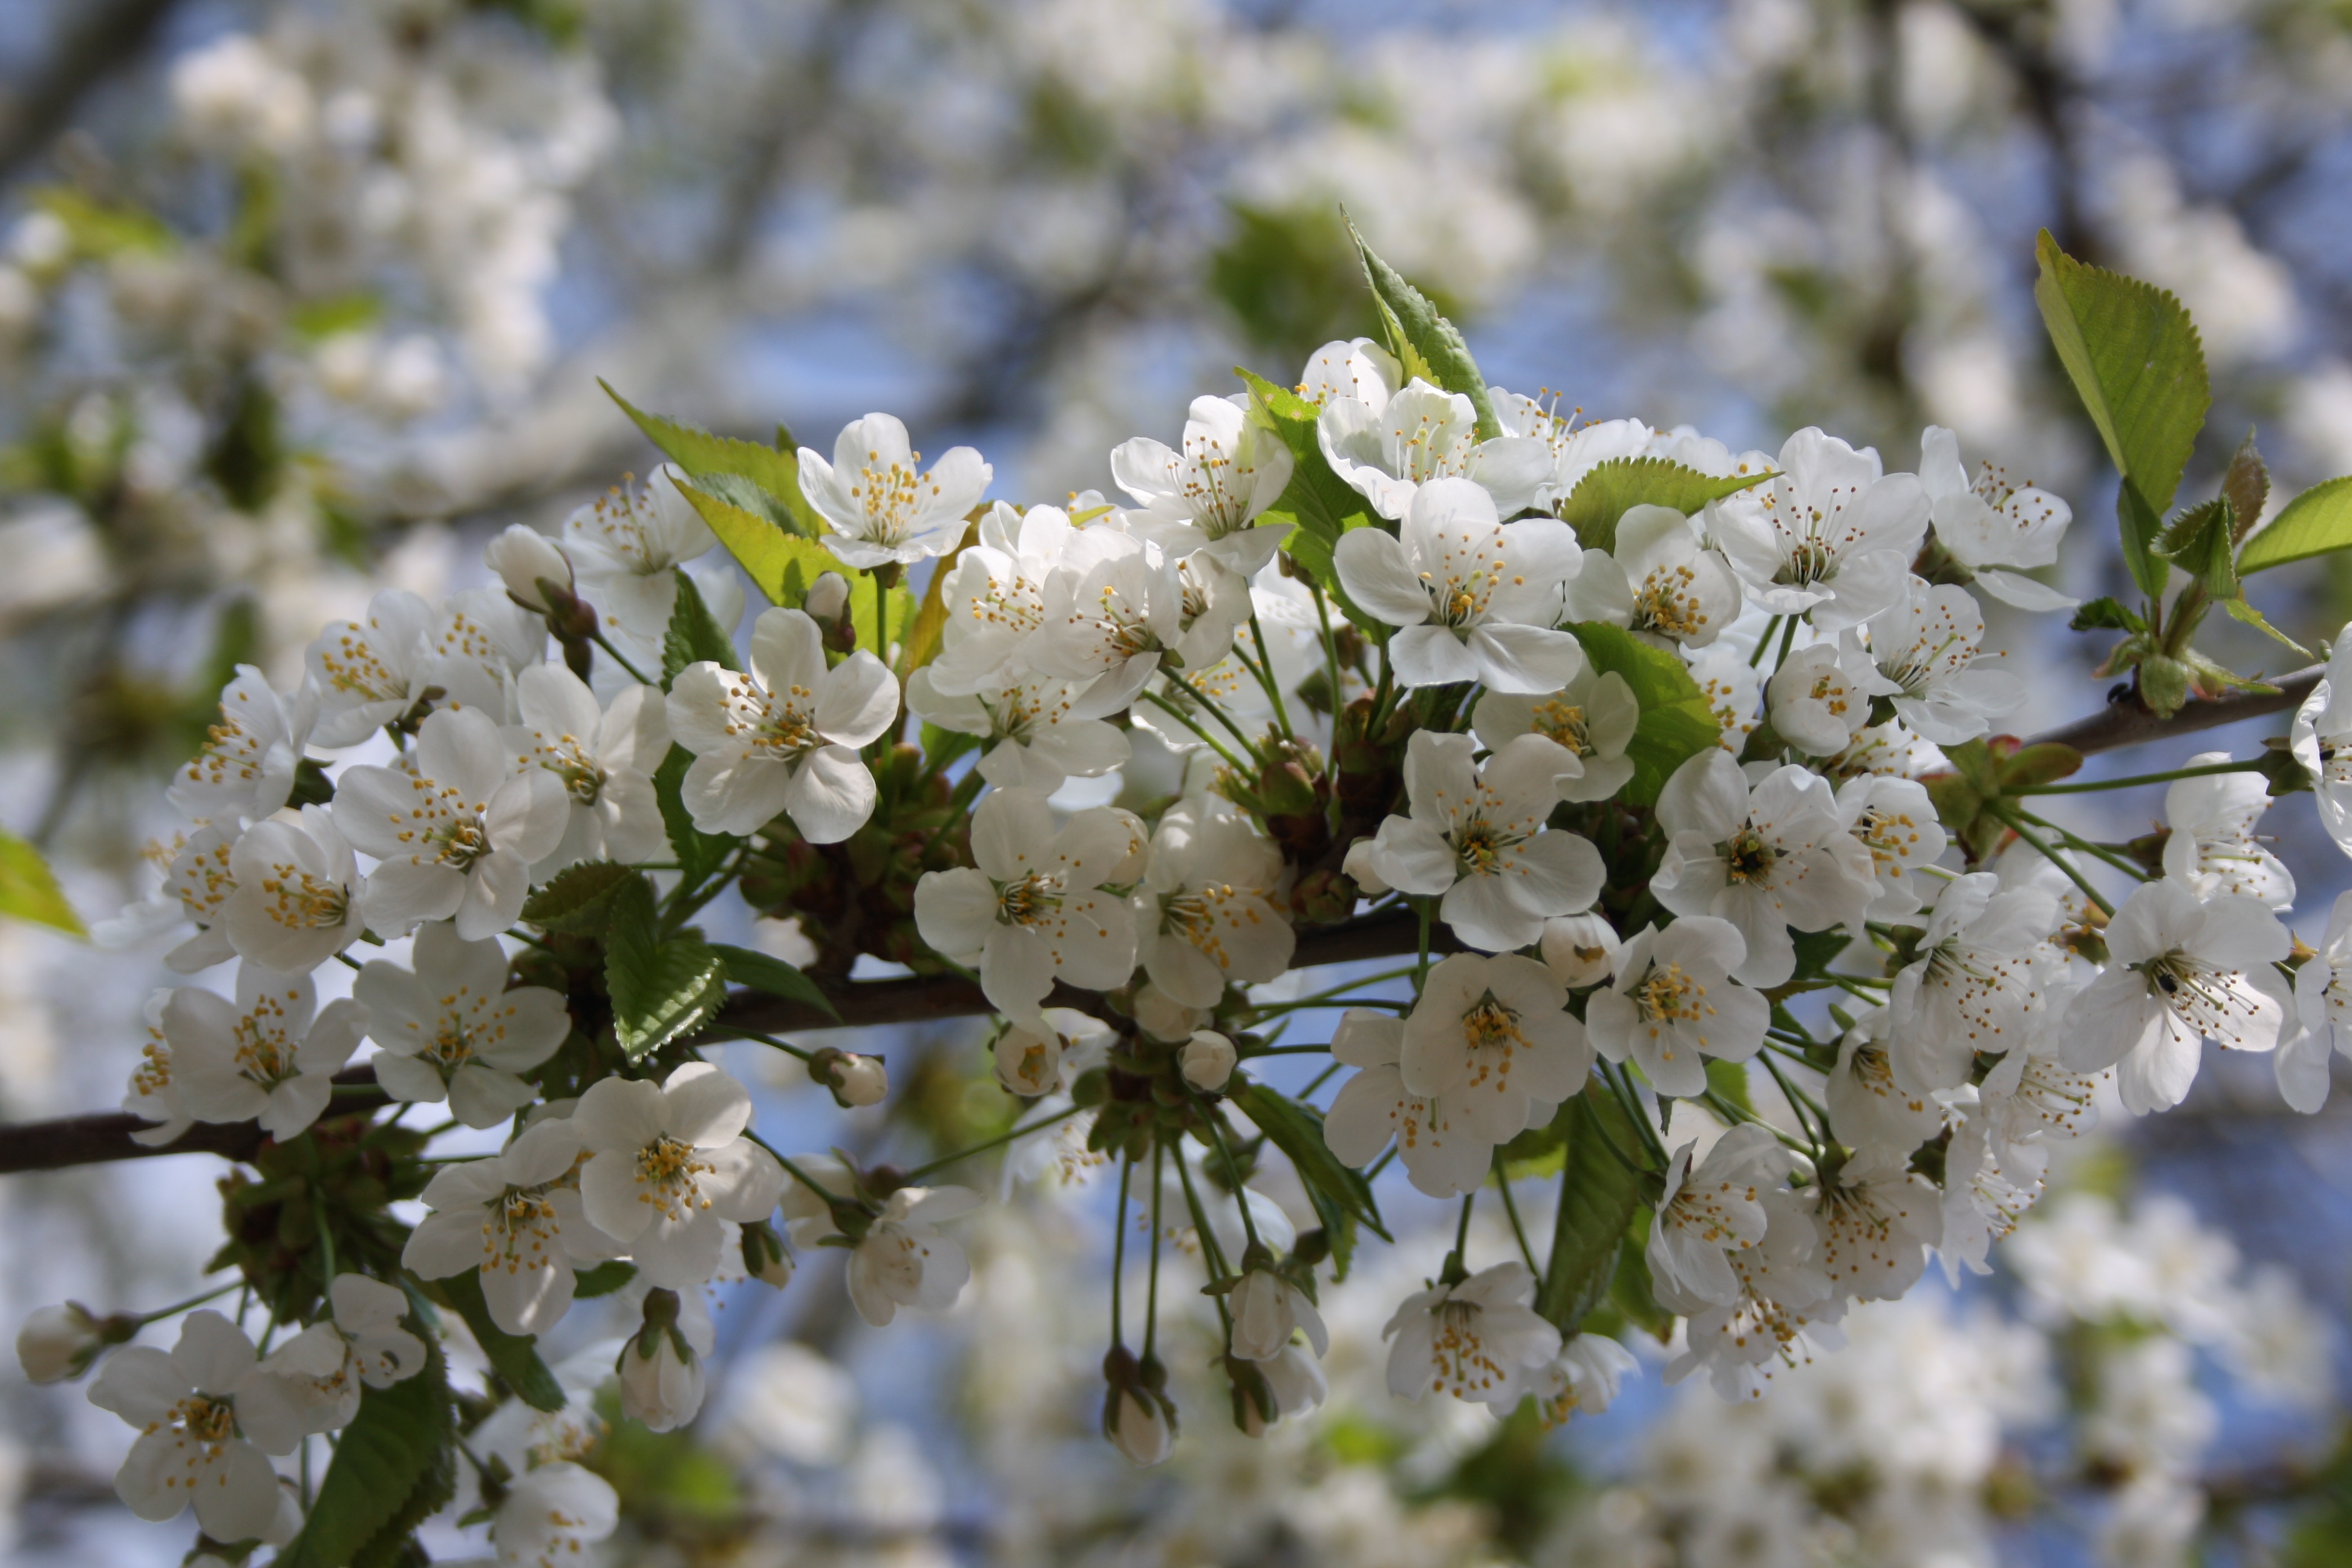
tree, nature, branch, blossom, plant, white, fruit, flower, bloom, food, spring, produce, botany, garden, flora, cherry blossom, shrub, cherry, flowering plant, woody plant, land plant